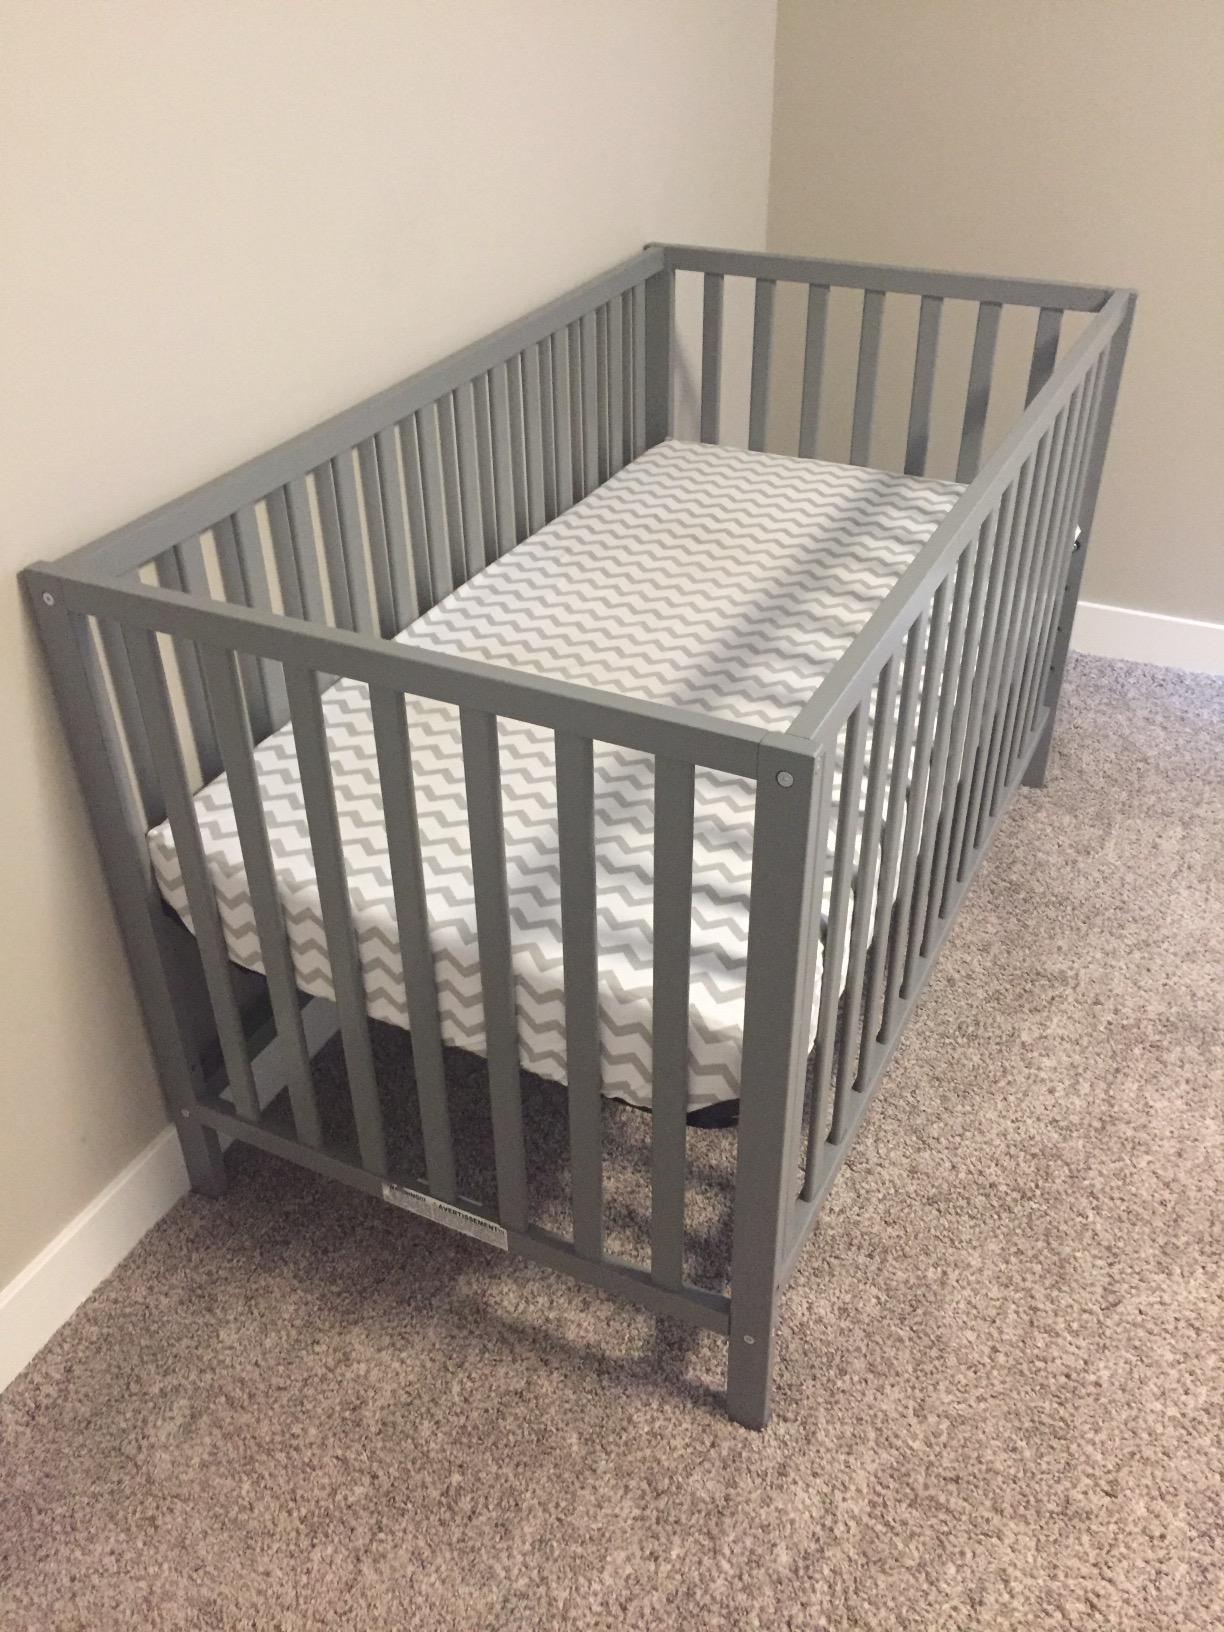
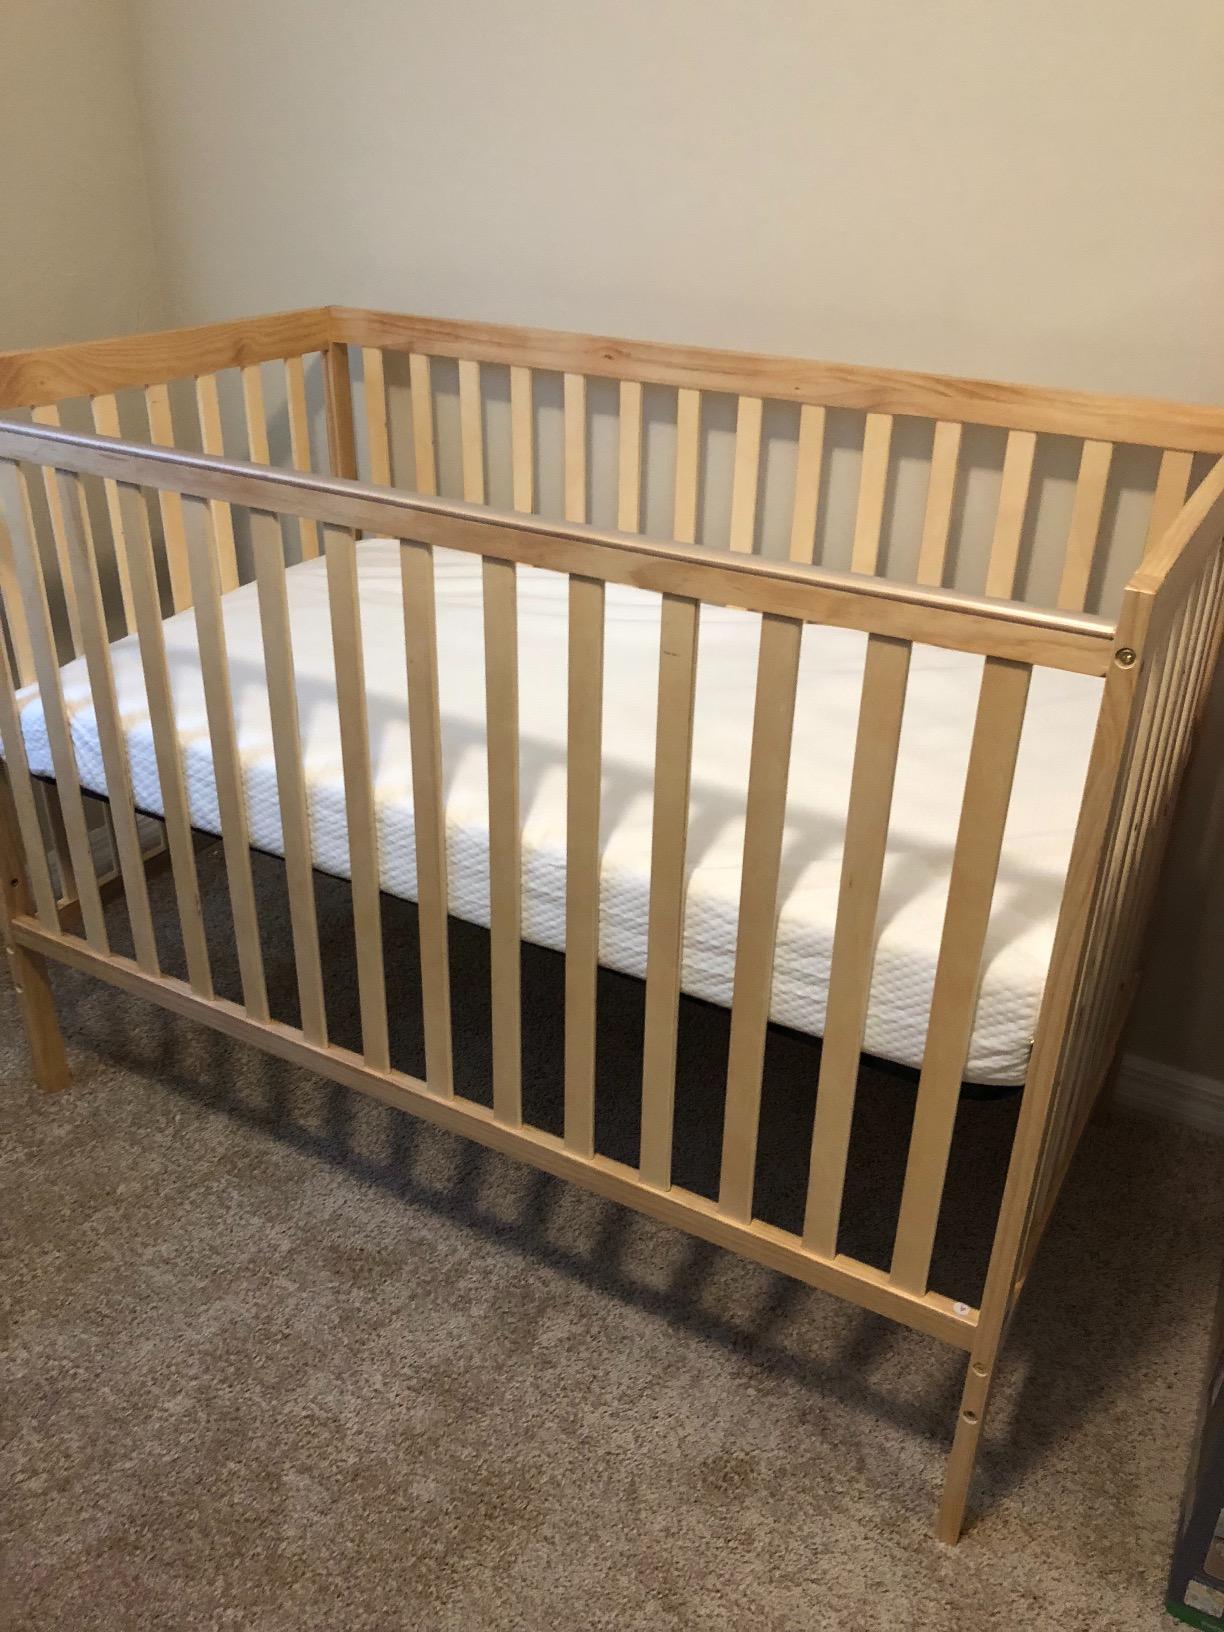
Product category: products_crib
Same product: no